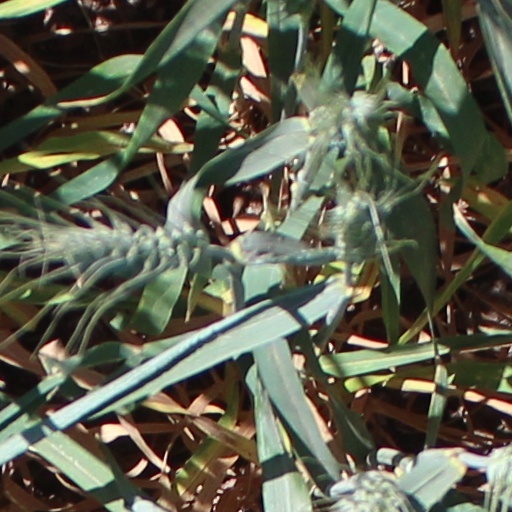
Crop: wheat